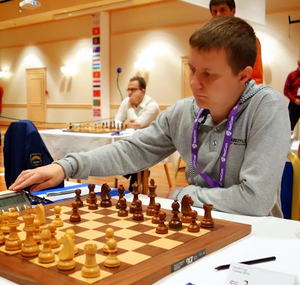
Aleksandr Arechtchenko ou Alexander Areshchenko est un joueur d'échecs ukrainien né le 15 juin 1986 à Louhansk. Il est grand maître international depuis 2002.